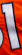
Number: 1